Kensington and Richmond line of the LSWR

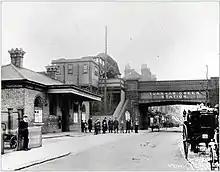
Turnham Green station in 1910

The new line had a separate terminus station at Richmond, alongside and on the north of the through station. The N&SWJR had its own booking office and clerks there, until 1917. After Kew Gardens station, the line crossed the river Thames on a five-span girder bridge and crossed the LSWR Hounslow line. The Chiswick curve trailed in at the south end of Gunnersbury station. The Chiswick curve enabled goods trains to access the Hounslow line to and from the Hammersmith direction. At the north end of Gunnersbury station, a facing junction led to the Acton Junction line of the LSWR; this joined the original N&SWJR line at South Acton station, and was now the normal route for N&SWJR passenger trains leaving Richmond. Although the area through which the main line ran was still relatively rural, Hammersmith was developing fast as a residential area, and the Midland Railway in particular, as a joint lessee from 1871 of the N&SWJR, was establishing house-coal deliveries to yards in the Hammersmith area.